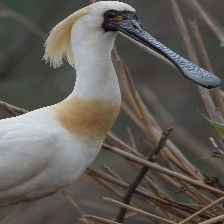
Species: BLACK FACED SPOONBILL
Scientific name: PLATALEA MINOR
ImageNet parent category: spoonbill